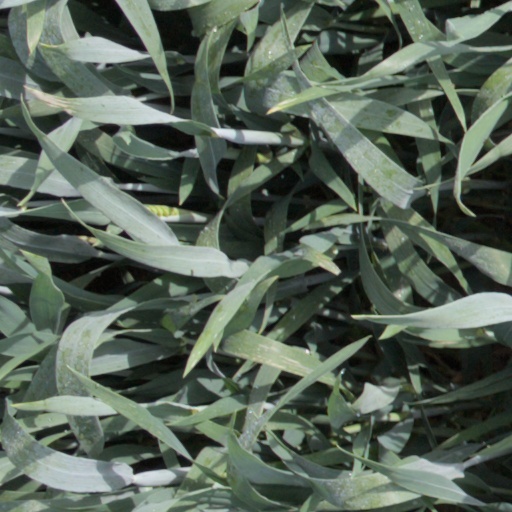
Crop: wheat